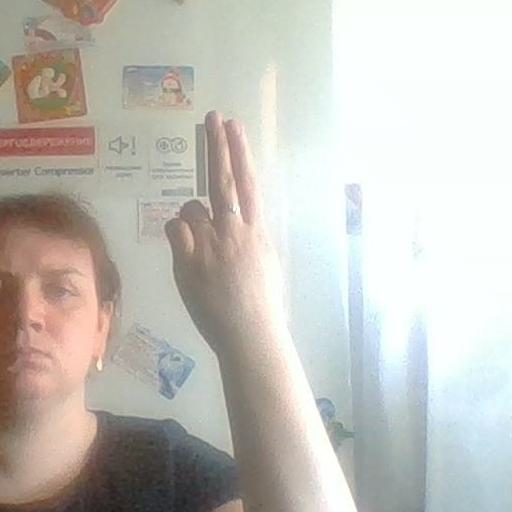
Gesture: two_up_inverted